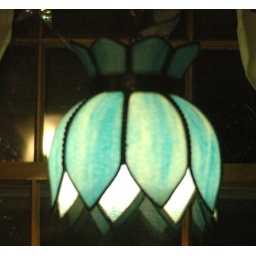
lamp over sink